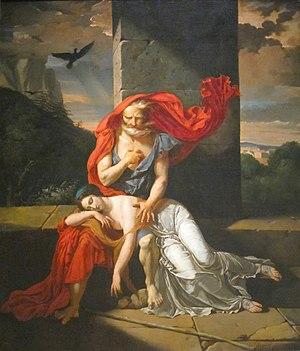
Œdipe à Colone est une tragédie grecque de Sophocle, l'une des dernières qu'il ait composées. Elle a pour sujet la fin de la vie d'Œdipe, roi légendaire de la dynastie des Labdacides. Banni de Thèbes après s'être découvert coupable de parricide et d'inceste et s'être crevé les yeux, Œdipe erre sur les routes, guidé par sa fille Antigone ; tous deux finissent par trouver asile à Colone, où ils sont accueillis par le roi d'Athènes Thésée ; Œdipe y connaît une mort surnaturelle qui annonce une protection divine sur la ville d'Athènes.
Fulchran-Jean Harriet est un peintre français né en 1776 à Paris décédé le 9 septembre 1805 à Rome.